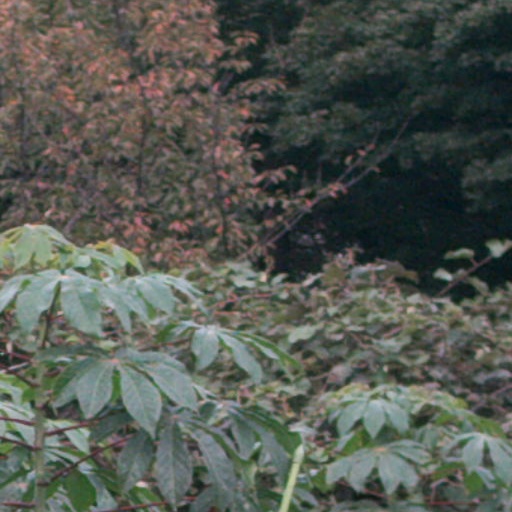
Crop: cassava